Nitrox

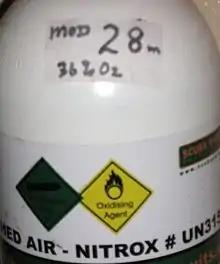
Cylinder showing Nitrox band and sticker marked with maximum operating depth (MOD) and oxygen fraction (%O)

Every nitrox cylinder should also have a sticker stating whether or not the cylinder is "oxygen clean" and suitable for partial pressure blending. Any oxygen-clean cylinder may have any mix up to 100% oxygen inside. If by some accident an oxygen-clean cylinder is filled at a station that does not supply gas to oxygen-clean standards it is then considered contaminated and must be re-cleaned before a gas containing more than 40% oxygen may again be added. Cylinders marked as 'not oxygen clean' may only be filled with oxygen-enriched air mixtures from membrane or stick blending systems where the gas is mixed before being added to the cylinder, and to an oxygen fraction not exceeding 40% by volume.